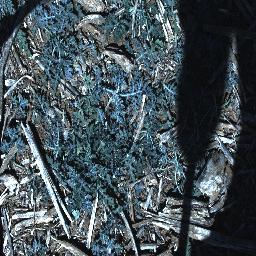
Label: parthenium